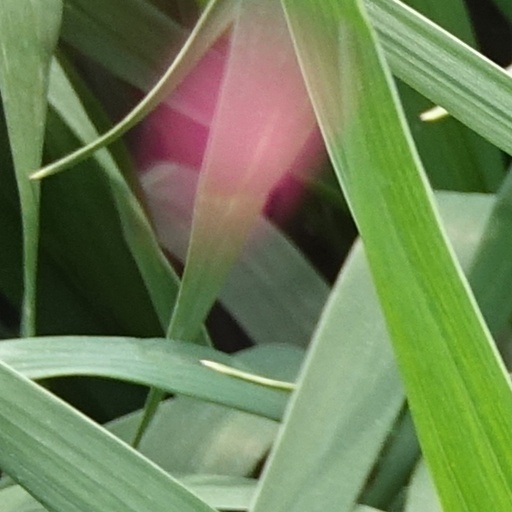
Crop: wheat